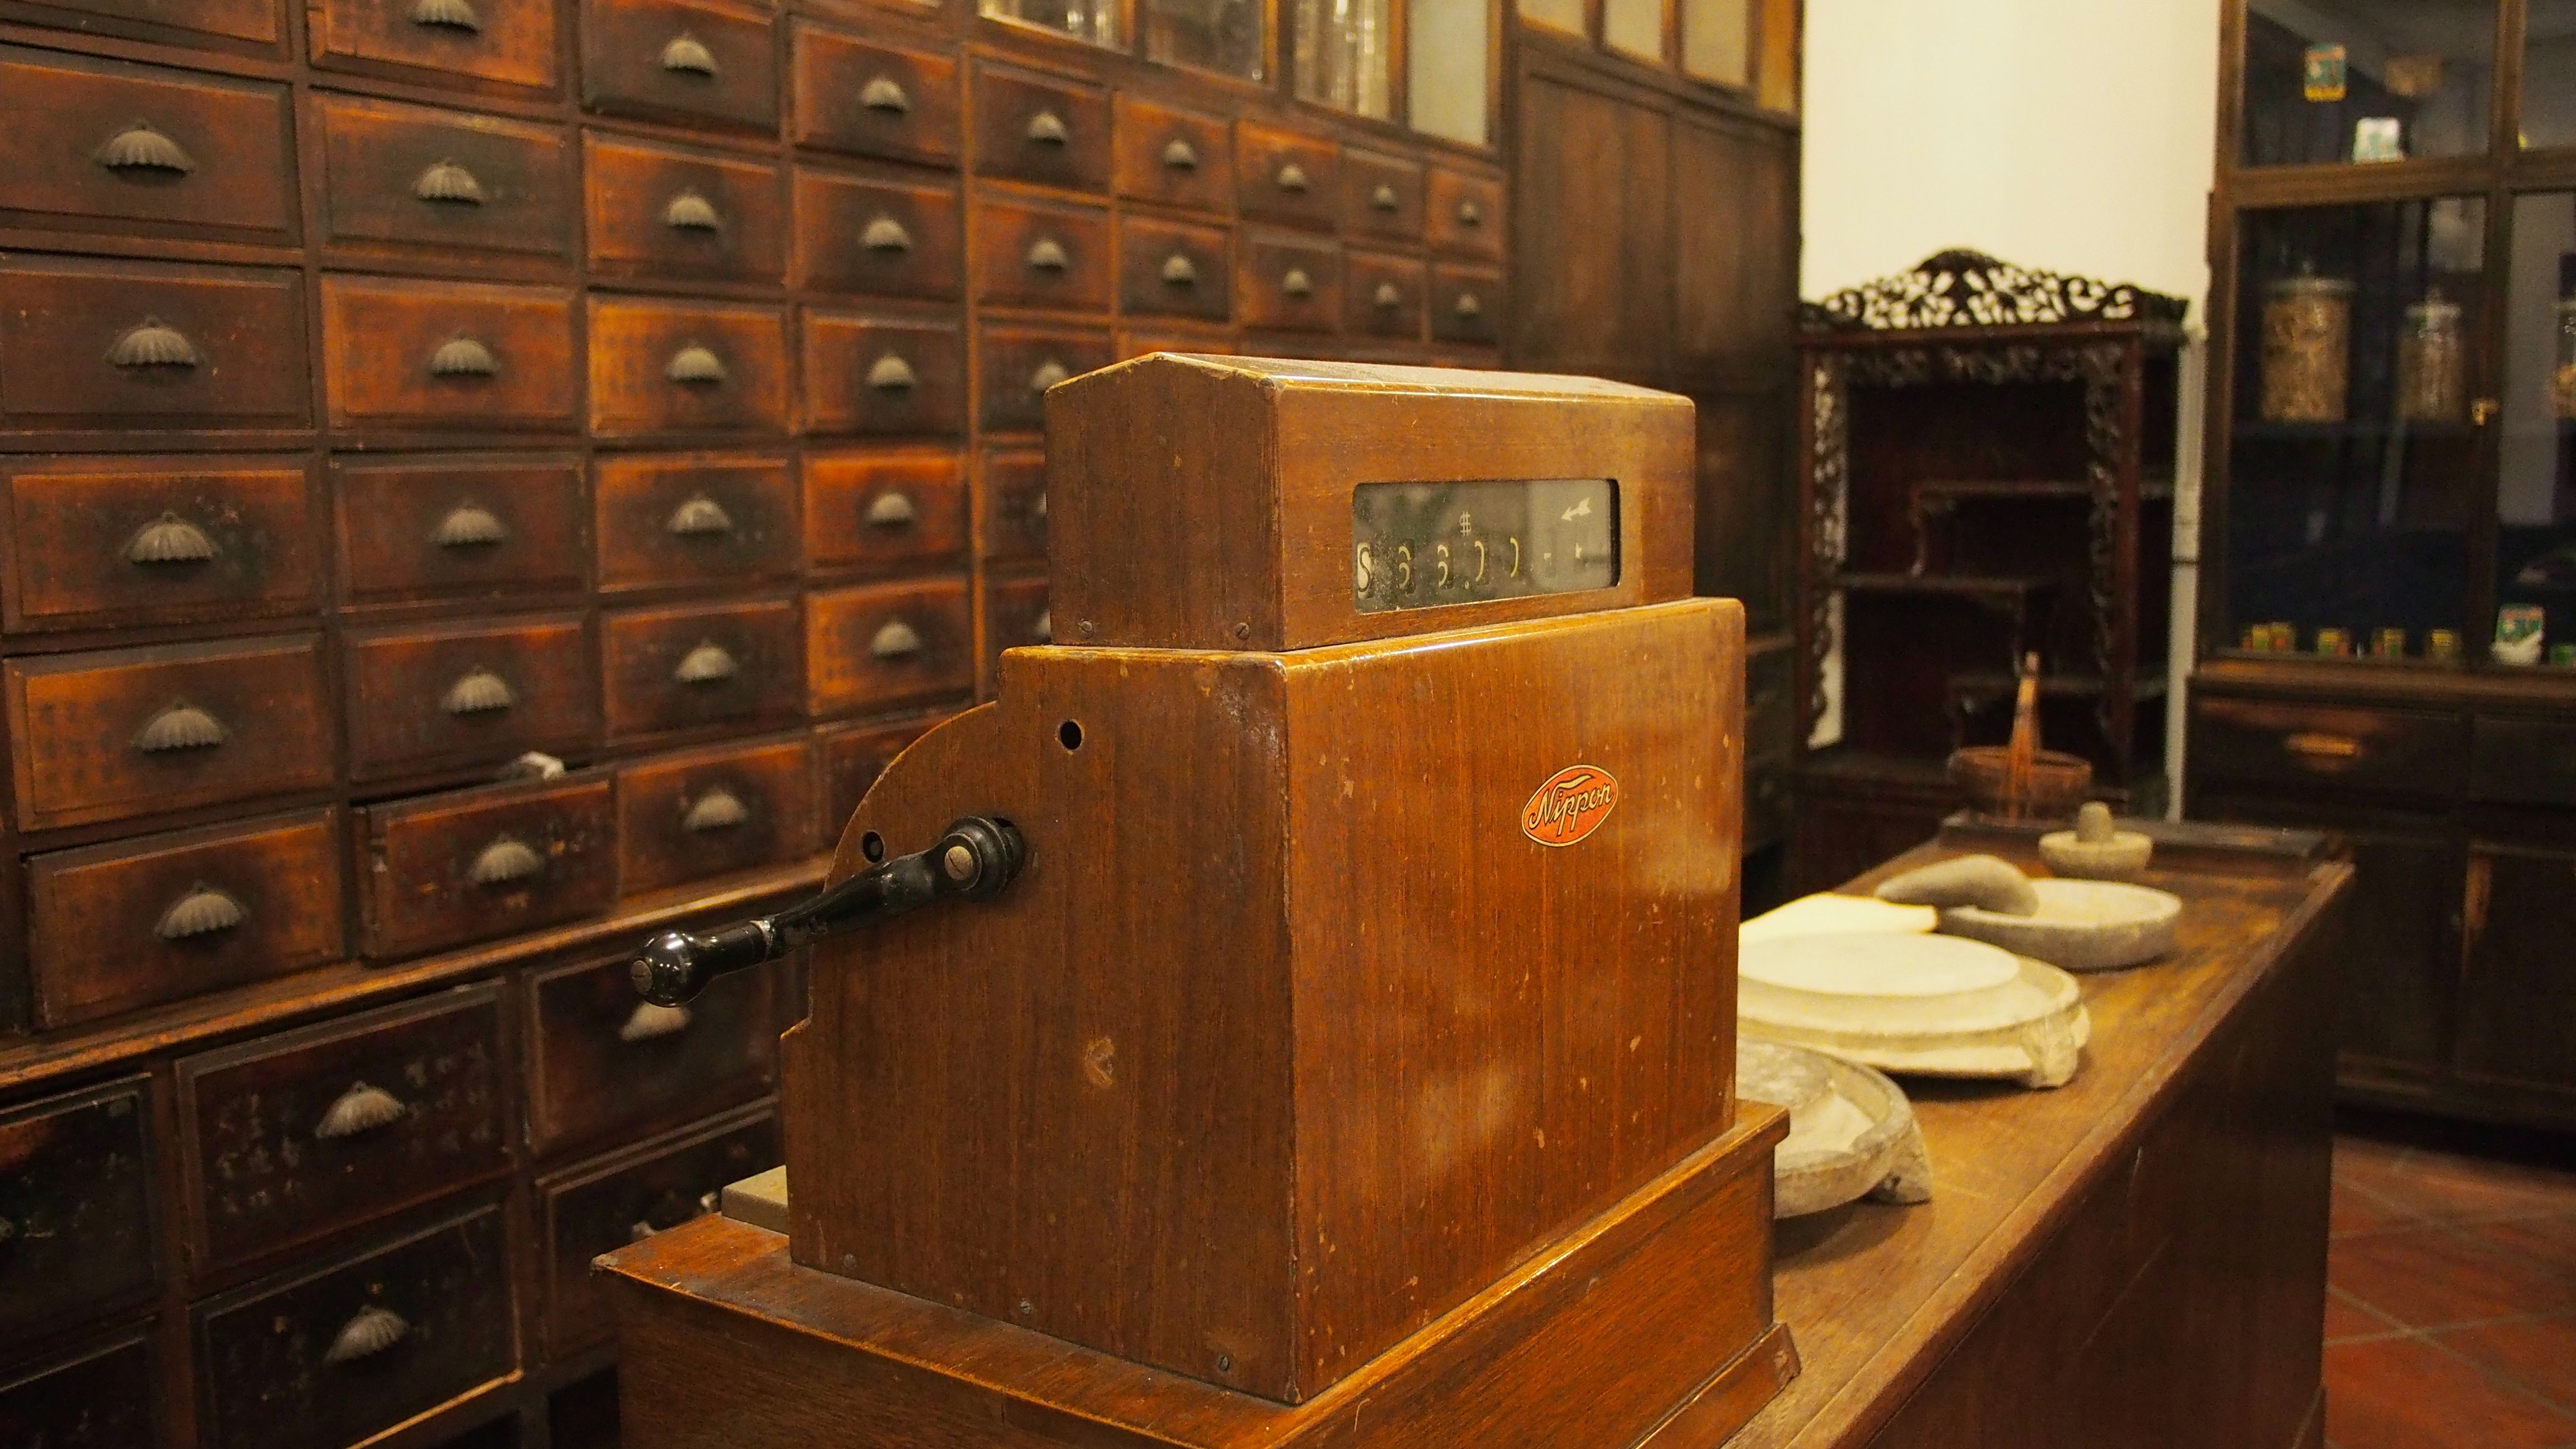
wood, floor, town, old, travel, store, chinese, money, box, furniture, room, interior design, cash, design, culture, history, drug, tourist attraction, malaysia, george, register, man made object, drug store, hurb, cabinetry